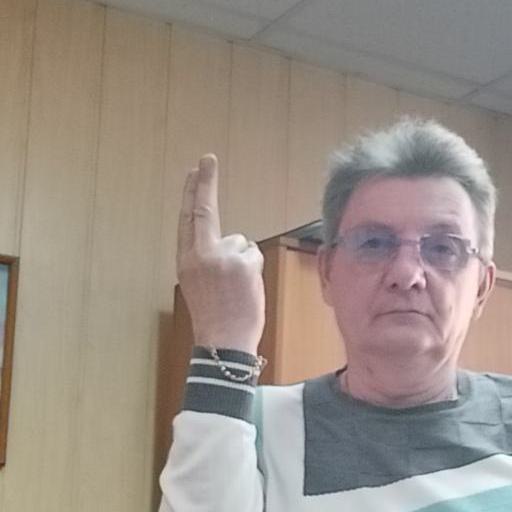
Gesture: two_up_inverted